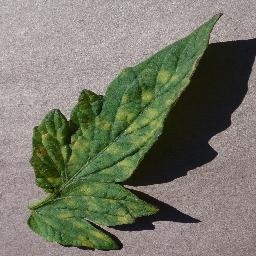
Label: Tomato___Leaf_Mold